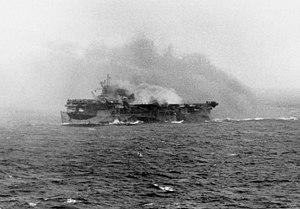
John Madison Hoskins est un aviateur et vice-amiral de la marine des États-Unis. Quatre ans après être sorti diplômé de l'United States Naval Academy, Hoskins entre à l'école de vol. Il sert alors dans l'aéronautique navale et devient commandant de porte-avions dans l'océan Pacifique pendant la Seconde Guerre mondiale. Malgré la perte de son pied droit à la suite d'une explosion à bord de l'USS Princeton en 1944, Hoskins refuse la retraite et continue à servir comme commandant du nouvel USS Princeton. Après la guerre, Hoskins est l’un des principaux promoteurs des avions à réaction sur porte-avions et il est affecté au commandement de la formation des premiers pilotes de l’aéronavale sur avions à réaction. Il participe lui-même à un vol de démonstration qui convainc le Département de la Marine des États-Unis d’intégrer pleinement les avions à réaction dans l’aéronavale.